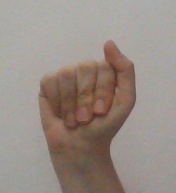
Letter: saad